Boston Athletic Association ice hockey team

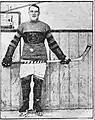
Raymie Skilton as a member of the Boston Shoe Trades

A second Boston team, the Harvard Club, joined the AAHL for the 1915–16 season. B.A.A. coach Alfred Winsor left to coach the Harvard Club and was replaced by Fred Huntington. Raymie Skilton, the star of the Boston Arenas the previous season, and Dartmouth goaltender Arthur Donahue, both joined the team for the 1915–16 season. Huntington also secured the services of some former high school players, including Cliff Peabody, Don Sands, Milton Stearns, and Sammy Wendell.